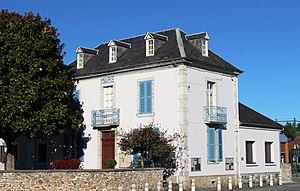
Mairie de La Barthe-de-Neste (Hautes-Pyrénées)
La Barthe-de-Neste est une commune française située dans le département des Hautes-Pyrénées, en région Occitanie.
Dans les Hautes-Pyrénées, les élections municipales françaises de 2020 se déroulent les 15 mars et 28 juin 2020, comme partout en France, six ans après les élections précédentes.